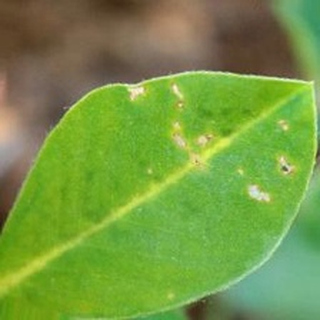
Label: healthy_groundnut